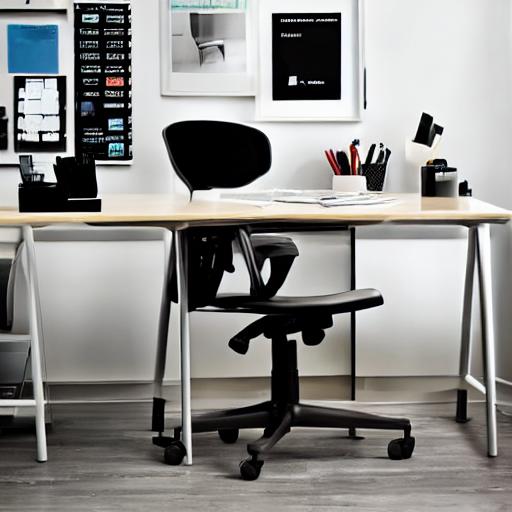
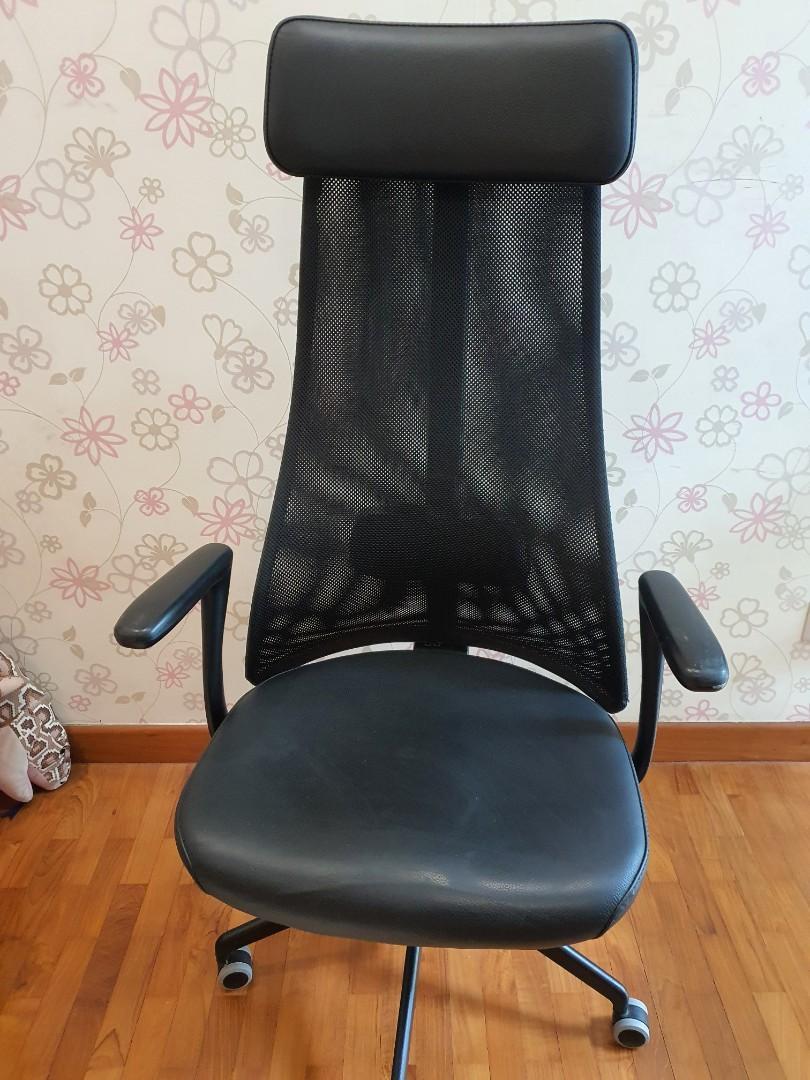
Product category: items_chair
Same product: no